Johann Gottlieb Nörremberg

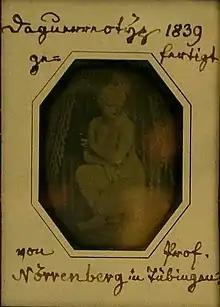

Johann Gottlieb Christian Nörremberg (11 August 1787, in Pustenbach – 20 July 1862) was a German physicist who worked on the polarization of light.